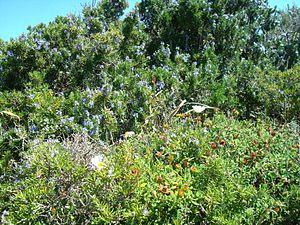
Une partie de la flore du cap Pertusato en Corse du Sud
Le cap de Pertusato est le point le plus au sud de la Corse.